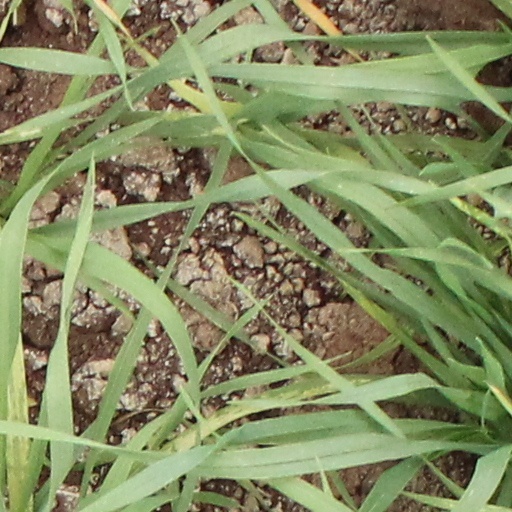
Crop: wheat